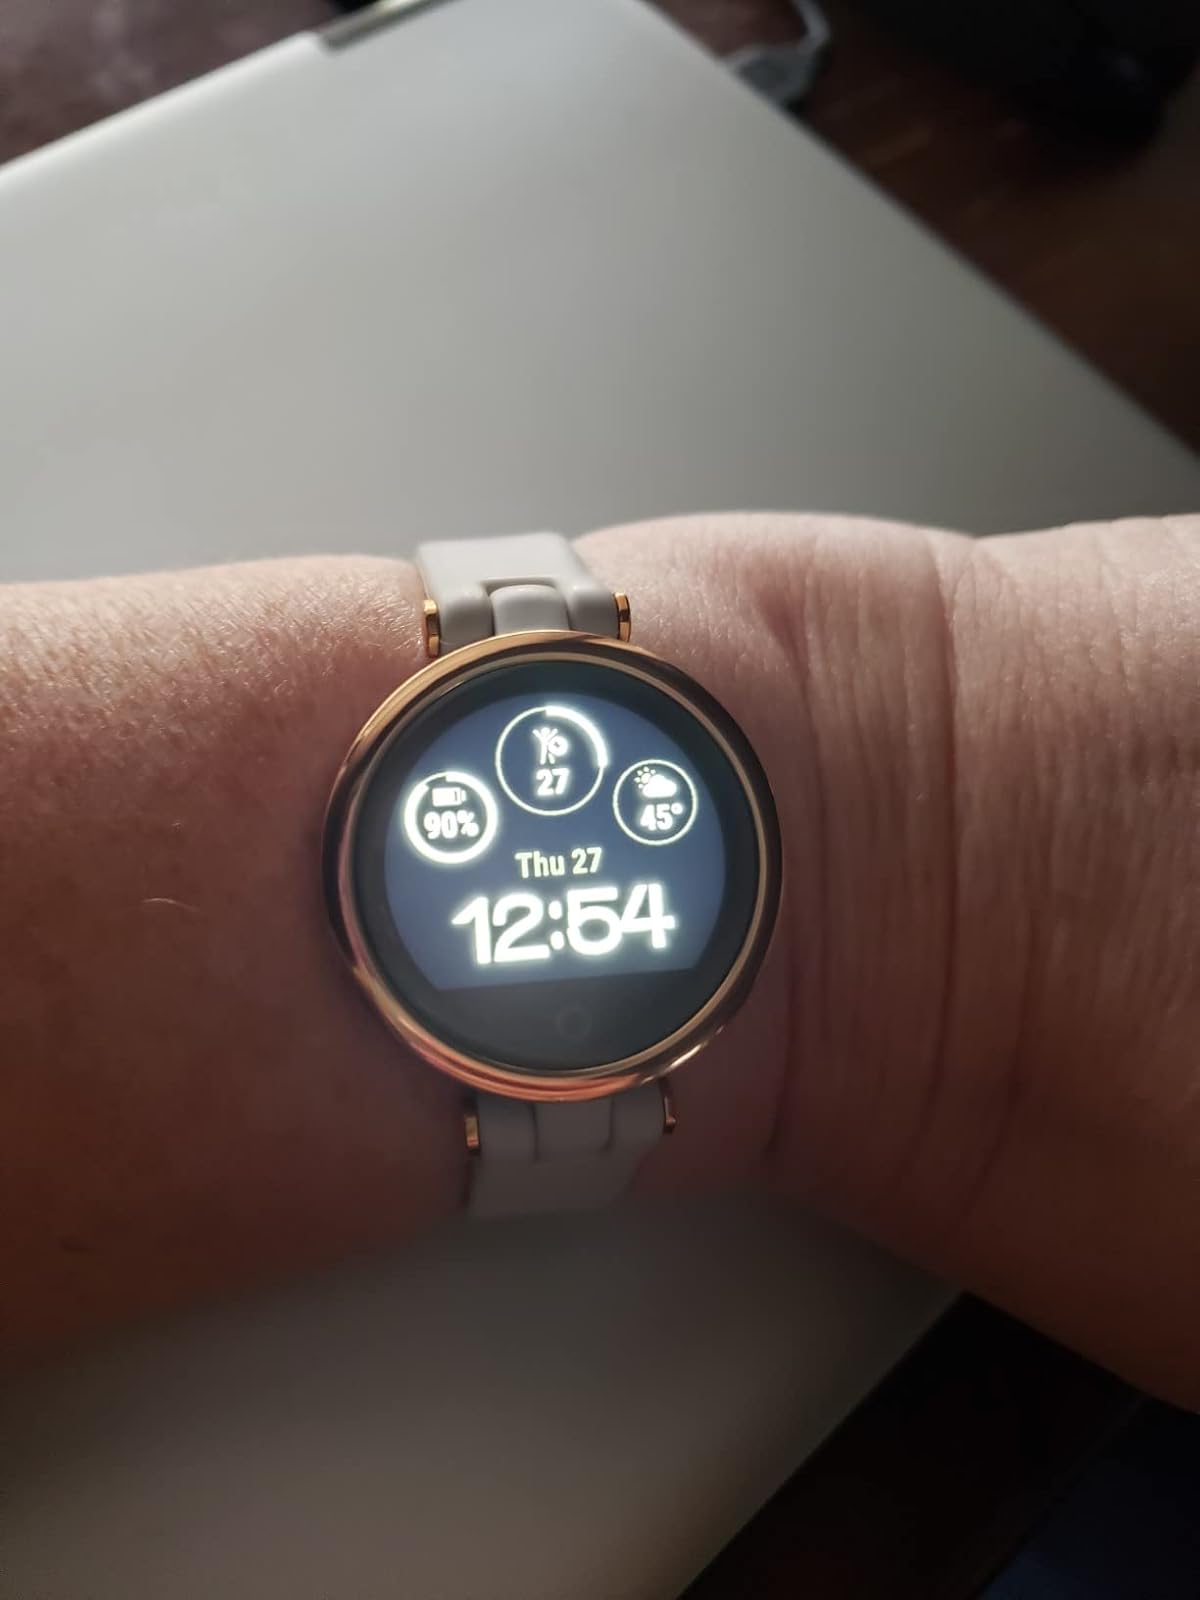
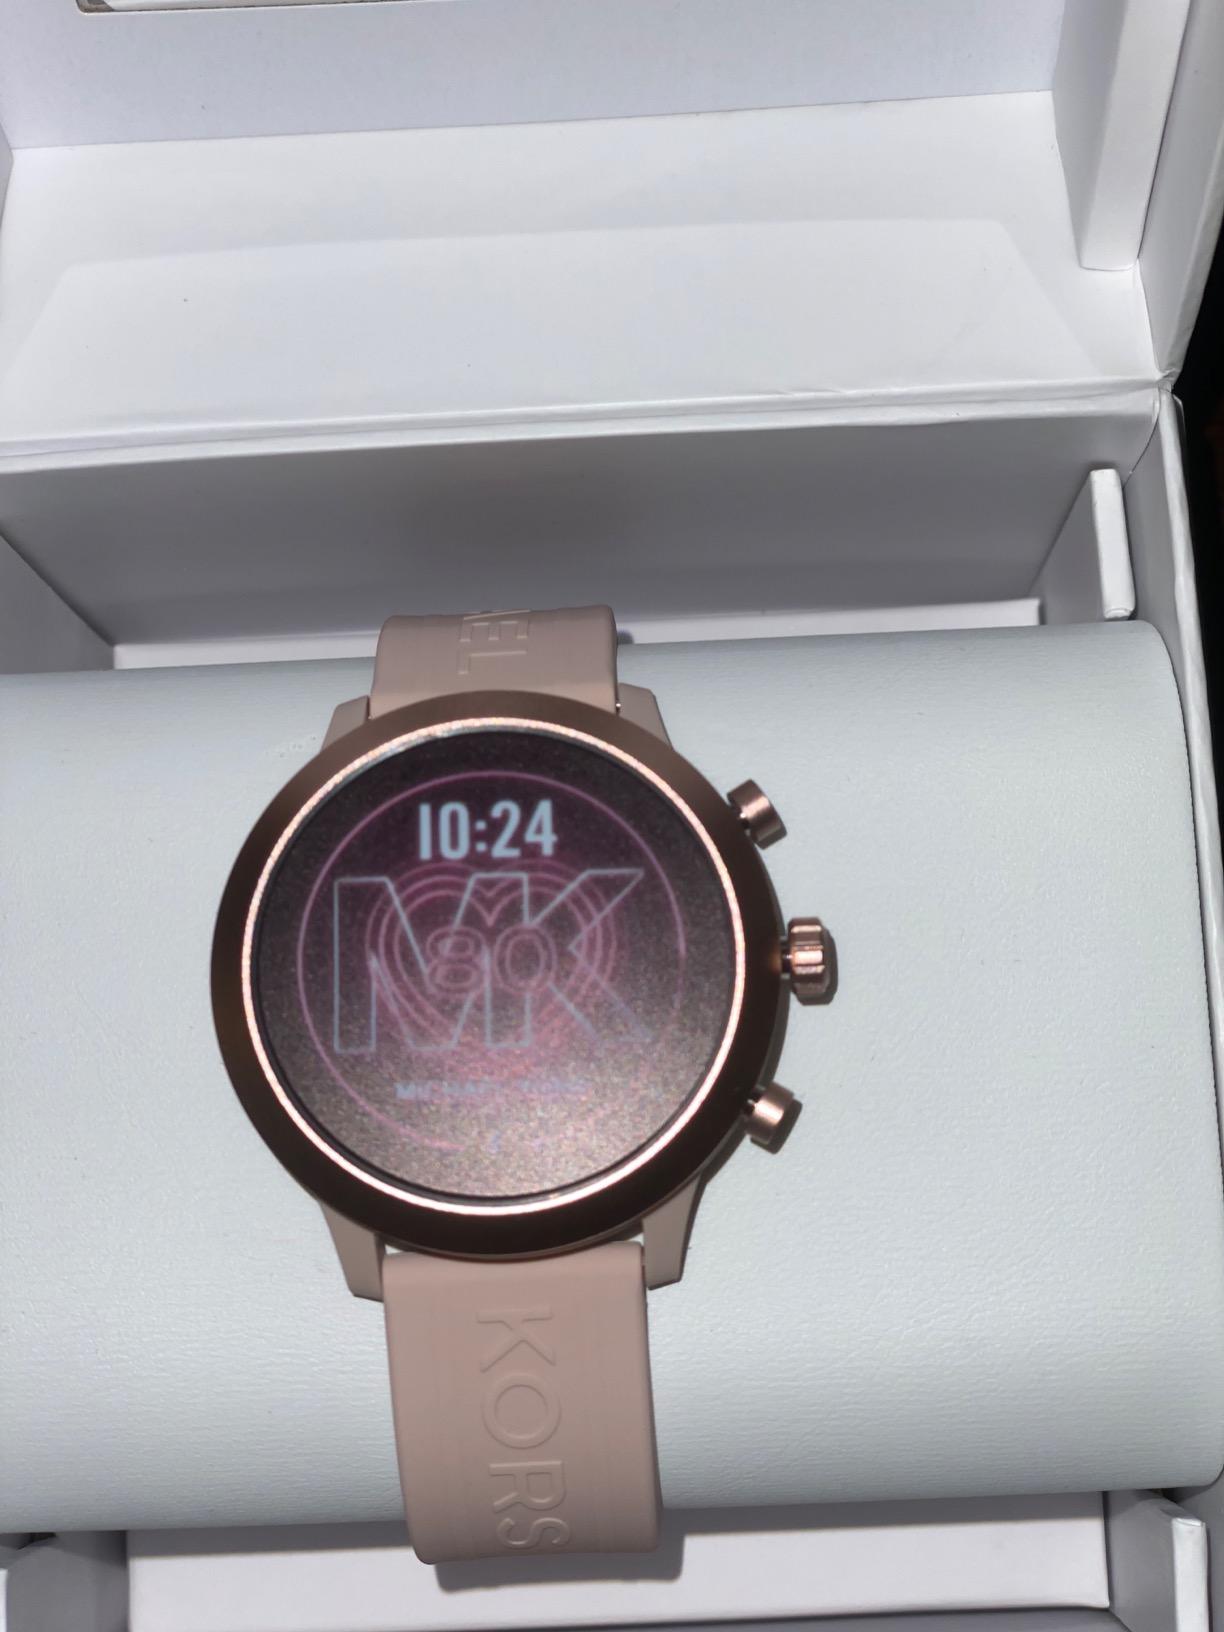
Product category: smartwatch
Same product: no